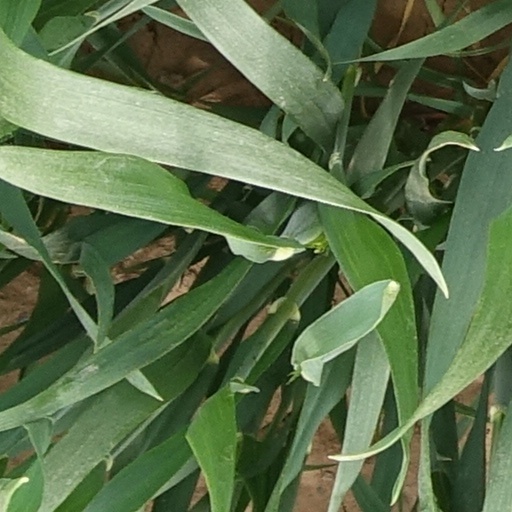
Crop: wheat